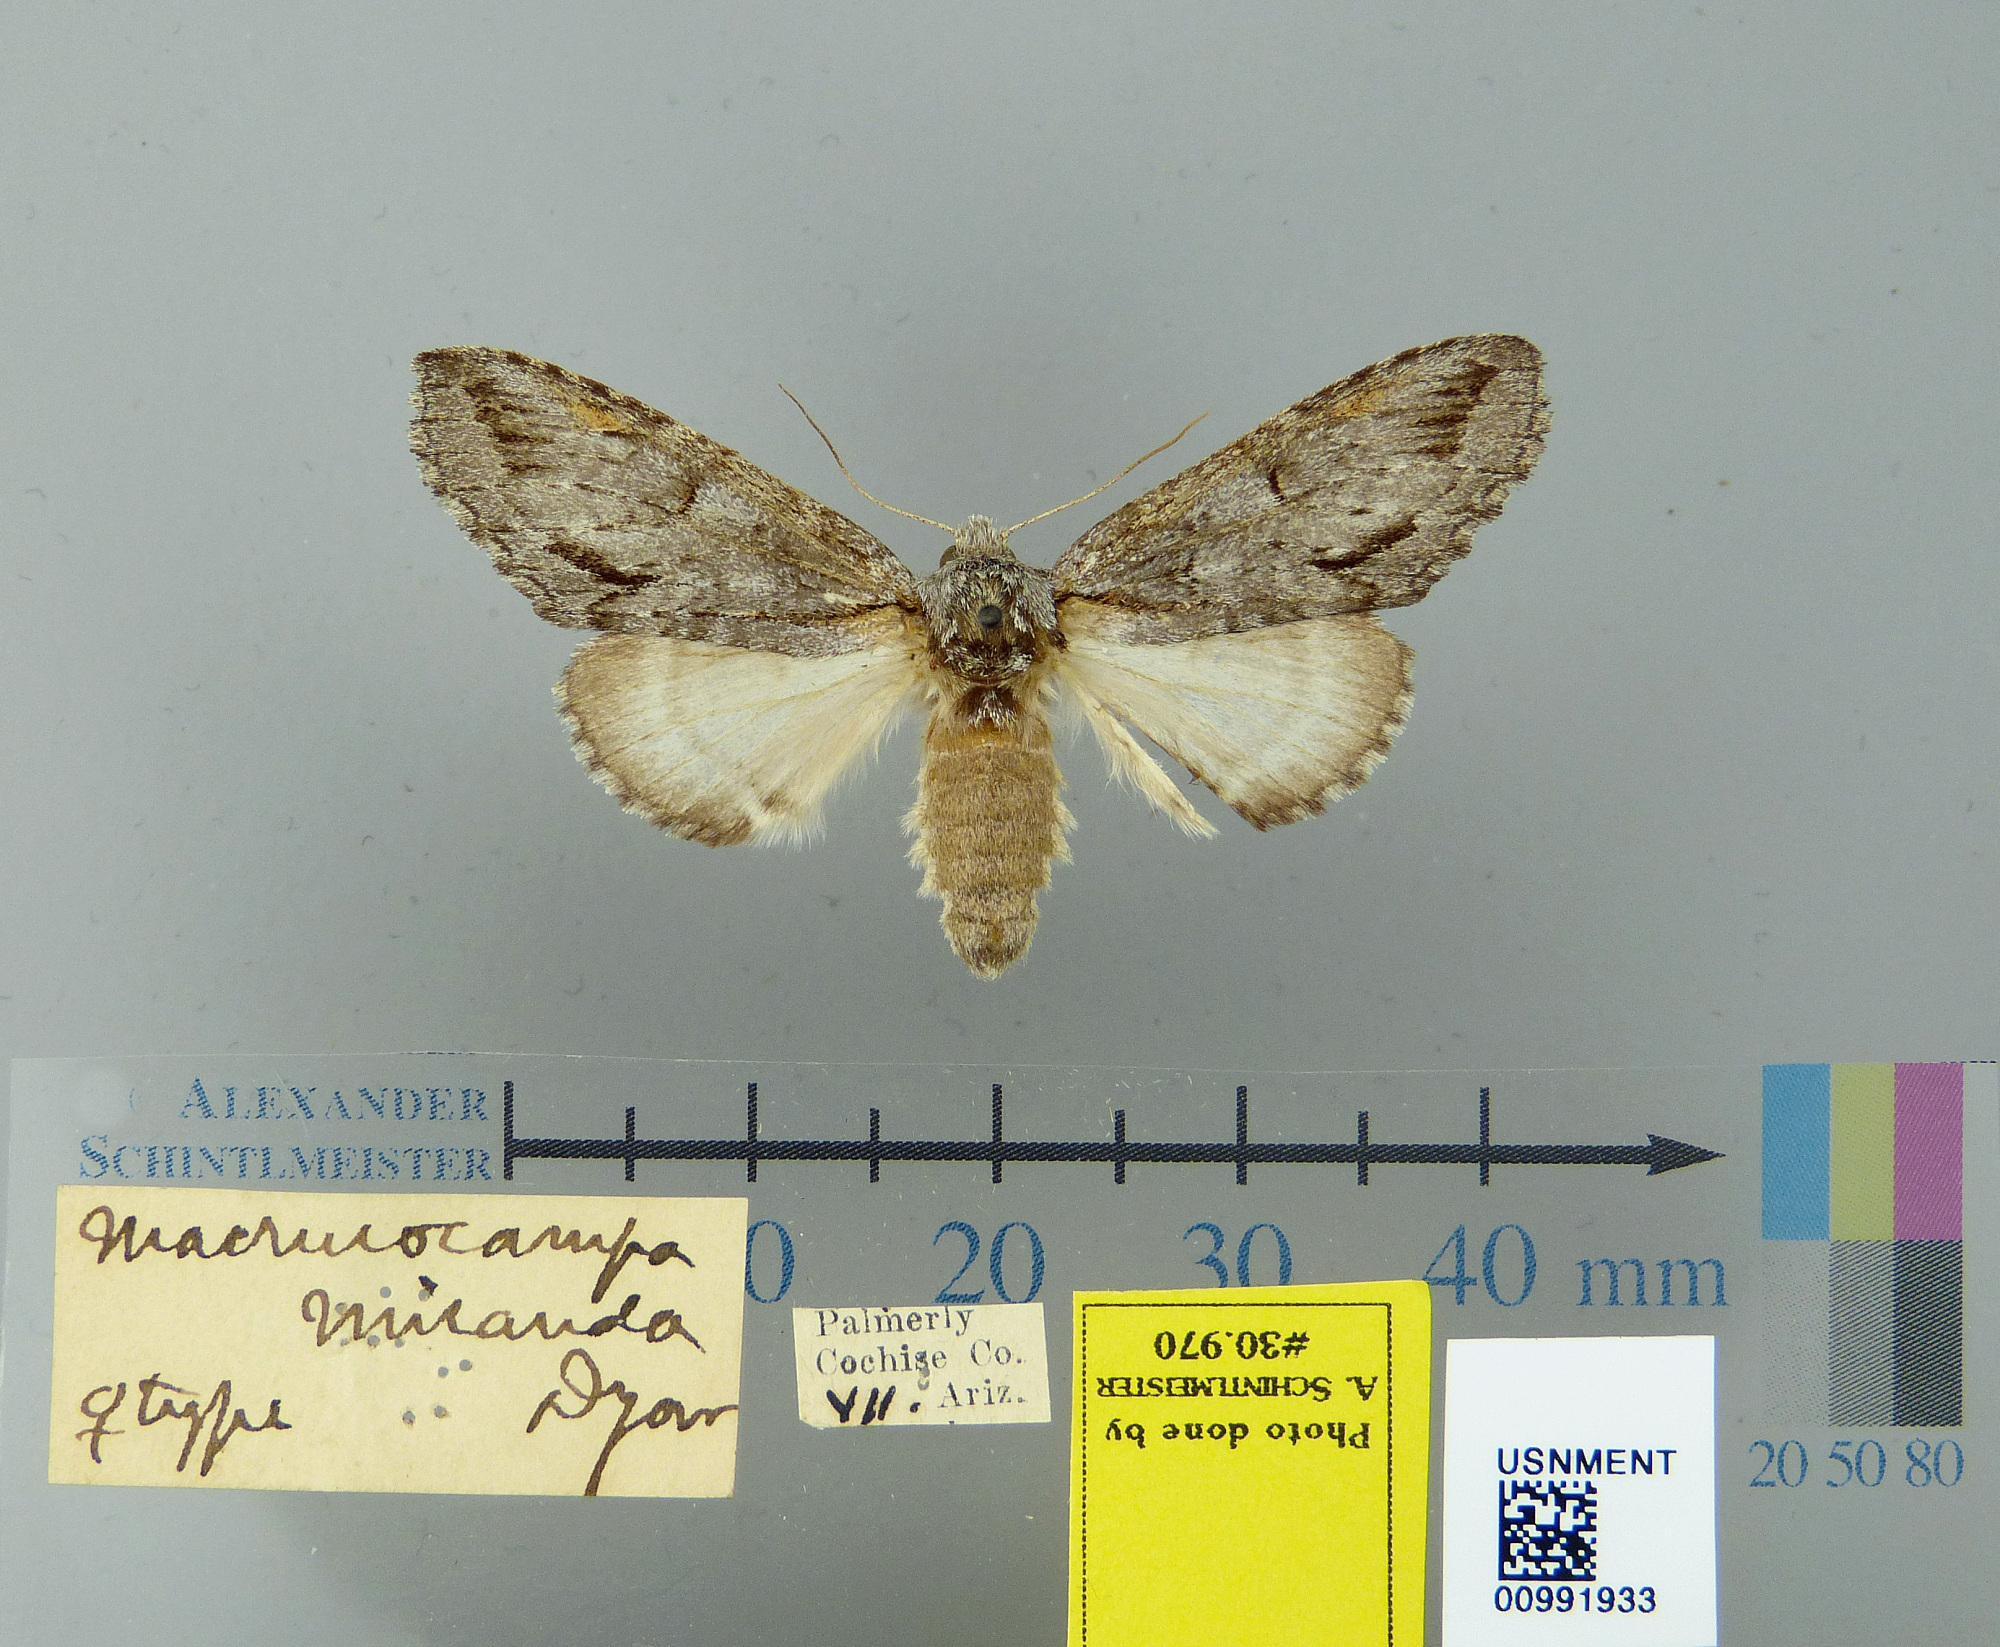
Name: Macrurocampa miranda
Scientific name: Macrurocampa miranda Dyar, 1905
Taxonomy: Animalia, Arthropoda, Insecta, Lepidoptera, Notodontidae
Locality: Palmerlee, Cochise, Arizona, United States